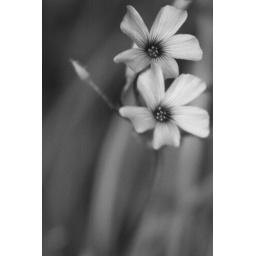
An exercise in noise using black and white for the July contest in the Shooting to Learn group.